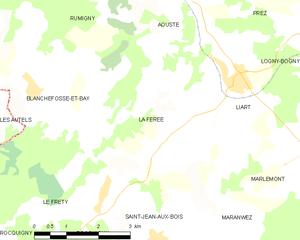
Carte des communes françaises: La Férée